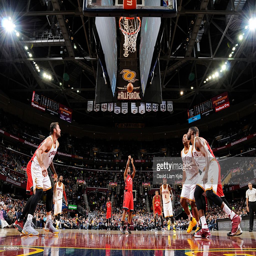
# shoots a free throw during a preseason game against sports team .